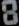
Number: 8